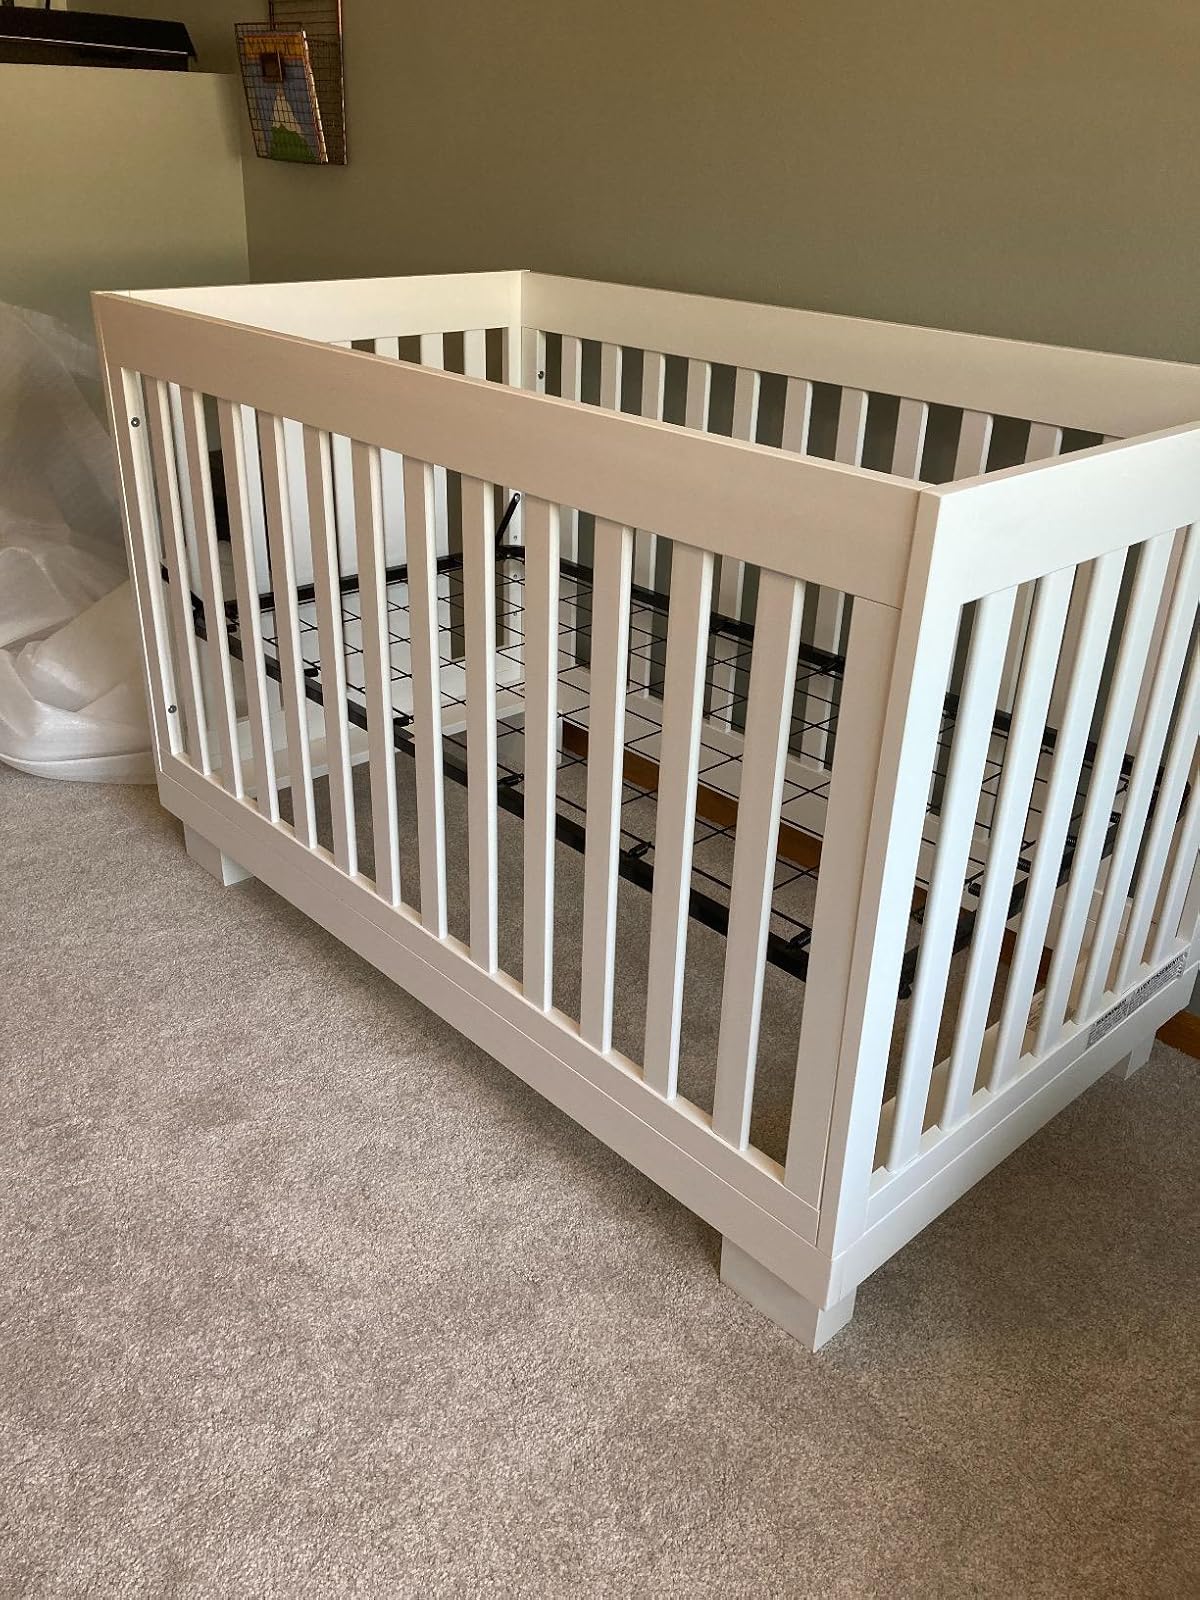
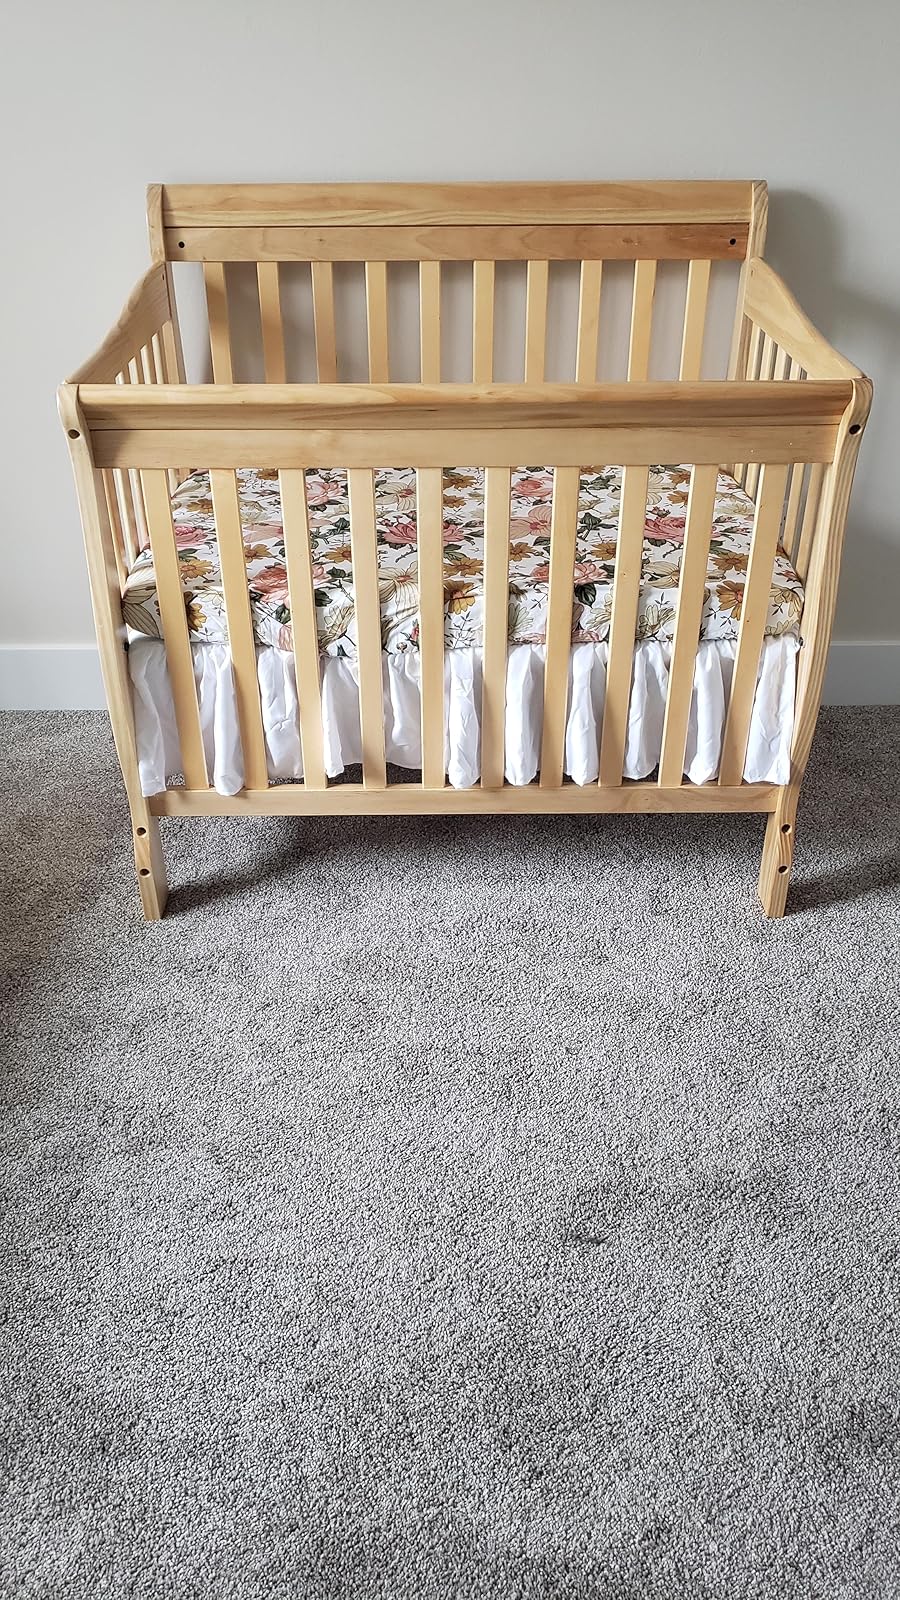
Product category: products_crib
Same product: no